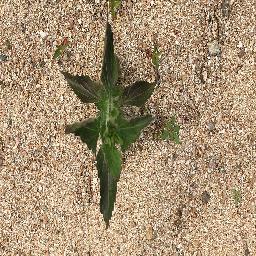
Label: siam_weed